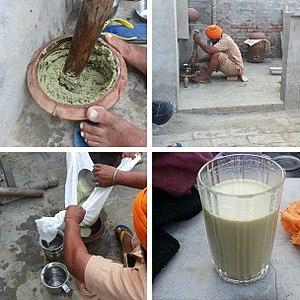
Un enthéogène est une substance psychotrope induisant un état modifié de conscience utilisée à des fins religieuses, spirituelles ou chamaniques. Les enthéogènes regroupent un grand nombre de plantes et champignons, ainsi même que certains venins d’animaux qui possèdent des propriétés hallucinogènes dont on peut dériver les substances actives. Les enthéogènes sont employés depuis plusieurs milliers d’années et sur tous les continents, on les retrouve dans le chamanisme et lors de pratiques de guérison, de transcendance, de révélation, de méditation, dans des rituels initiatiques divers et aussi dans le psychonautisme. Parfois, les plantes enthéogènes sont détournées de leur usage traditionnel et sont consommées à des fins artistiques ou simplement afin de connaitre une expérience psychédélique.
Bhang est un comestible de cannabis. En Inde et au Népal, le bhang est distribué au cours de certaines fêtes de l'hindouisme comme Holi, Janmashtami et Mahashivatri. À ces occasions, la consommation de bhang est courante.